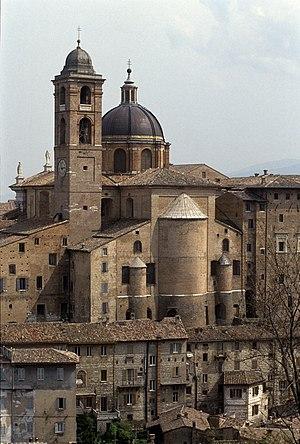
Bartolomeo Corradini dit Fra Carnevale est un peintre et un architecte italien du quattrocento qui a été actif de 1445 à sa mort. Il fut également ingénieur à la cour du duc d'Urbino Frédéric III de Montefeltro à Urbino.
Les Marches sont une région d'Italie centrale dont le siège se situe dans la Ville portuaire d'Ancône, et qui compte 1,528 210 millions d'habitants sur 9 401,38 km² au 30 avril 2018.
Urbino est une commune de la province de Pesaro et d'Urbino dans la région des Marches en Italie centrale.